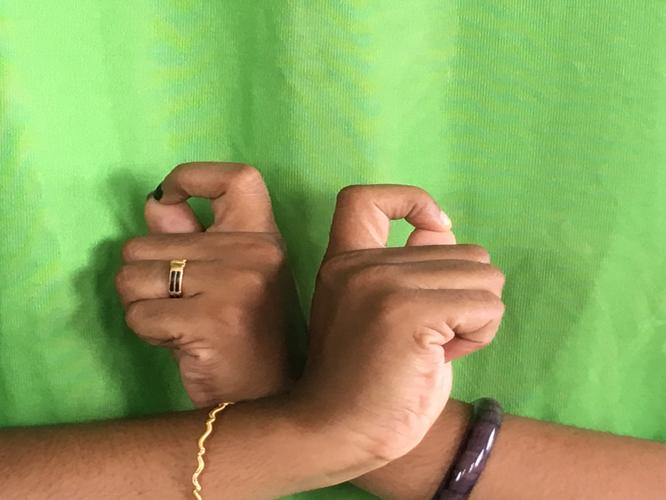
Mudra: Berunda
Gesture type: double_hand